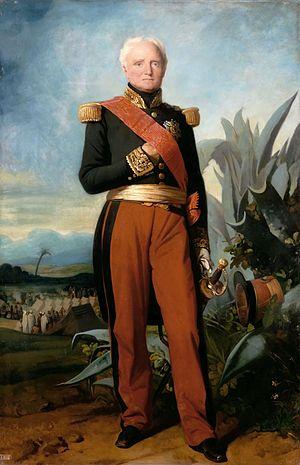
La conquête de l'Algérie par la France se réalise en plusieurs étapes distinctes. Elle débute par le débarquement de l'armée d'Afrique à Sidi-Ferruch le 14 juin 1830, commandée par le général de Bourmont, et s'achève pour l'essentiel lors de la reddition formelle de l'émir Abdelkader au duc d'Aumale, le 23 décembre 1847. Cette phase principale de la conquête se termine par l'annexion de l'Algérie à la République française, via la création des départements français d'Algérie en décembre 1848. Des campagnes de pacification du territoire continuent cependant de se dérouler durant les décennies qui suivent, et la conquête du Sahara n'est achevée qu'en 1902.
À l’exemple du pape, le grand-duc de Toscane libéralise la presse. Le roi de Sardaigne octroie une réforme communale basée sur l’élection censitaire et la liberté de la presse.
Victor Hugo s'est peu exprimé sur la question de la colonisation de l'Algérie, qui a constitué pourtant la principale aventure coloniale de la France de son époque. Ce silence relatif ne doit pourtant pas être trop rapidement assimilé à un acquiescement de sa part. En effet, si Hugo a été sensible aux discours légitimant la colonisation au nom de la civilisation, une analyse attentive de ses écrits – et de ses silences – montre qu'à propos de la « question algérienne » ses positions furent loin d'être dénuées d'ambiguïtés.
L'avenue Bugeaud est une voie du 16ᵉ arrondissement de Paris, en France.
El-Harrach est une localité dans la banlieue d'Alger en Algérie. Simple lieu-dit sur la route d'Alger jusqu'au milieu du XIXᵉ siècle, cette localité devient la 12ᵉ ville d'Algérie au début des années 1950, avant d'être absorbée par la ville d'Alger à laquelle elle est rattachée administrativement en 1959 en tant qu'arrondissement. Le territoire historique d'El-Harrach est aujourd'hui partagé entre plusieurs communes de la wilaya d'Alger et certains de ses faubourgs constituent encore certains des quartiers les plus populaires et populeux de la capitale algérienne.
L'histoire de Wasquehal est connue à partir du IXᵉ siècle, par la mention de la ville dans l'acte de donation de Louis le Pieux à sa fille Gisèle, sœur de Charles II le Chauve et petite-fille de Charlemagne, à l'Abbaye Saint-Calixte de Cysoing, en 835.